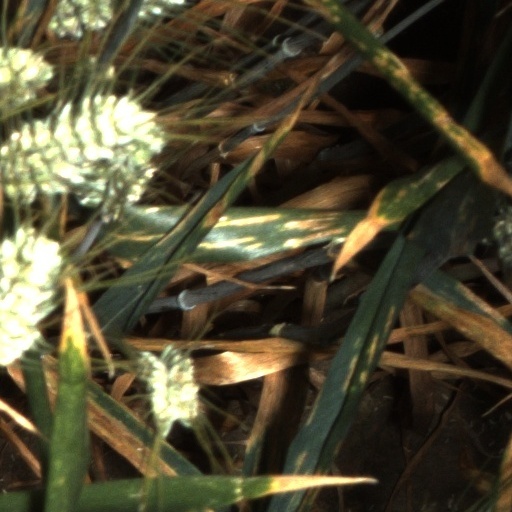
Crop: wheat